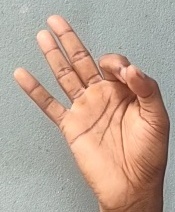
ASL sign: 9